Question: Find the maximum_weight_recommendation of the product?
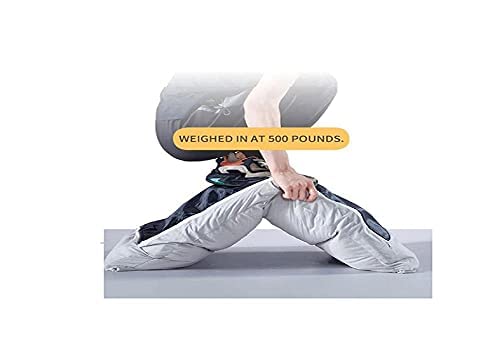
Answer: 500 pound